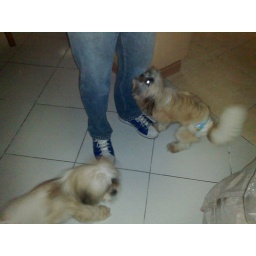
dogs with nappies in a Philippine home